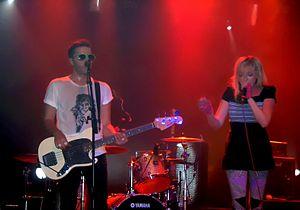
The Ting Tings est un groupe d'indie pop britannique, originaire de Salford, en Angleterre. Il est formé en 2006 de Jules de Martino et Katie White. Le mot tīng signifie écouter en chinois.
Cette page présente la discographie détaillée du groupe The Ting Tings.